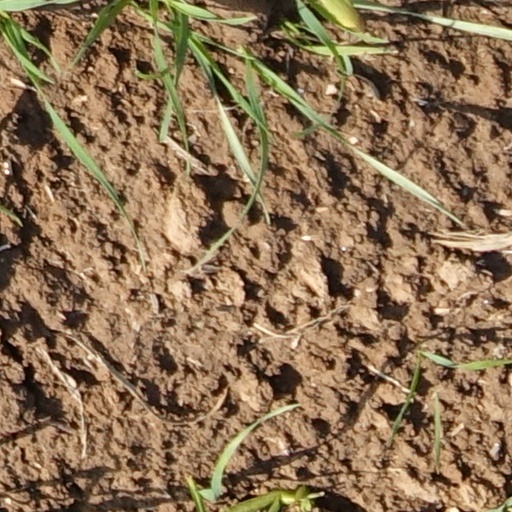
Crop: wheat